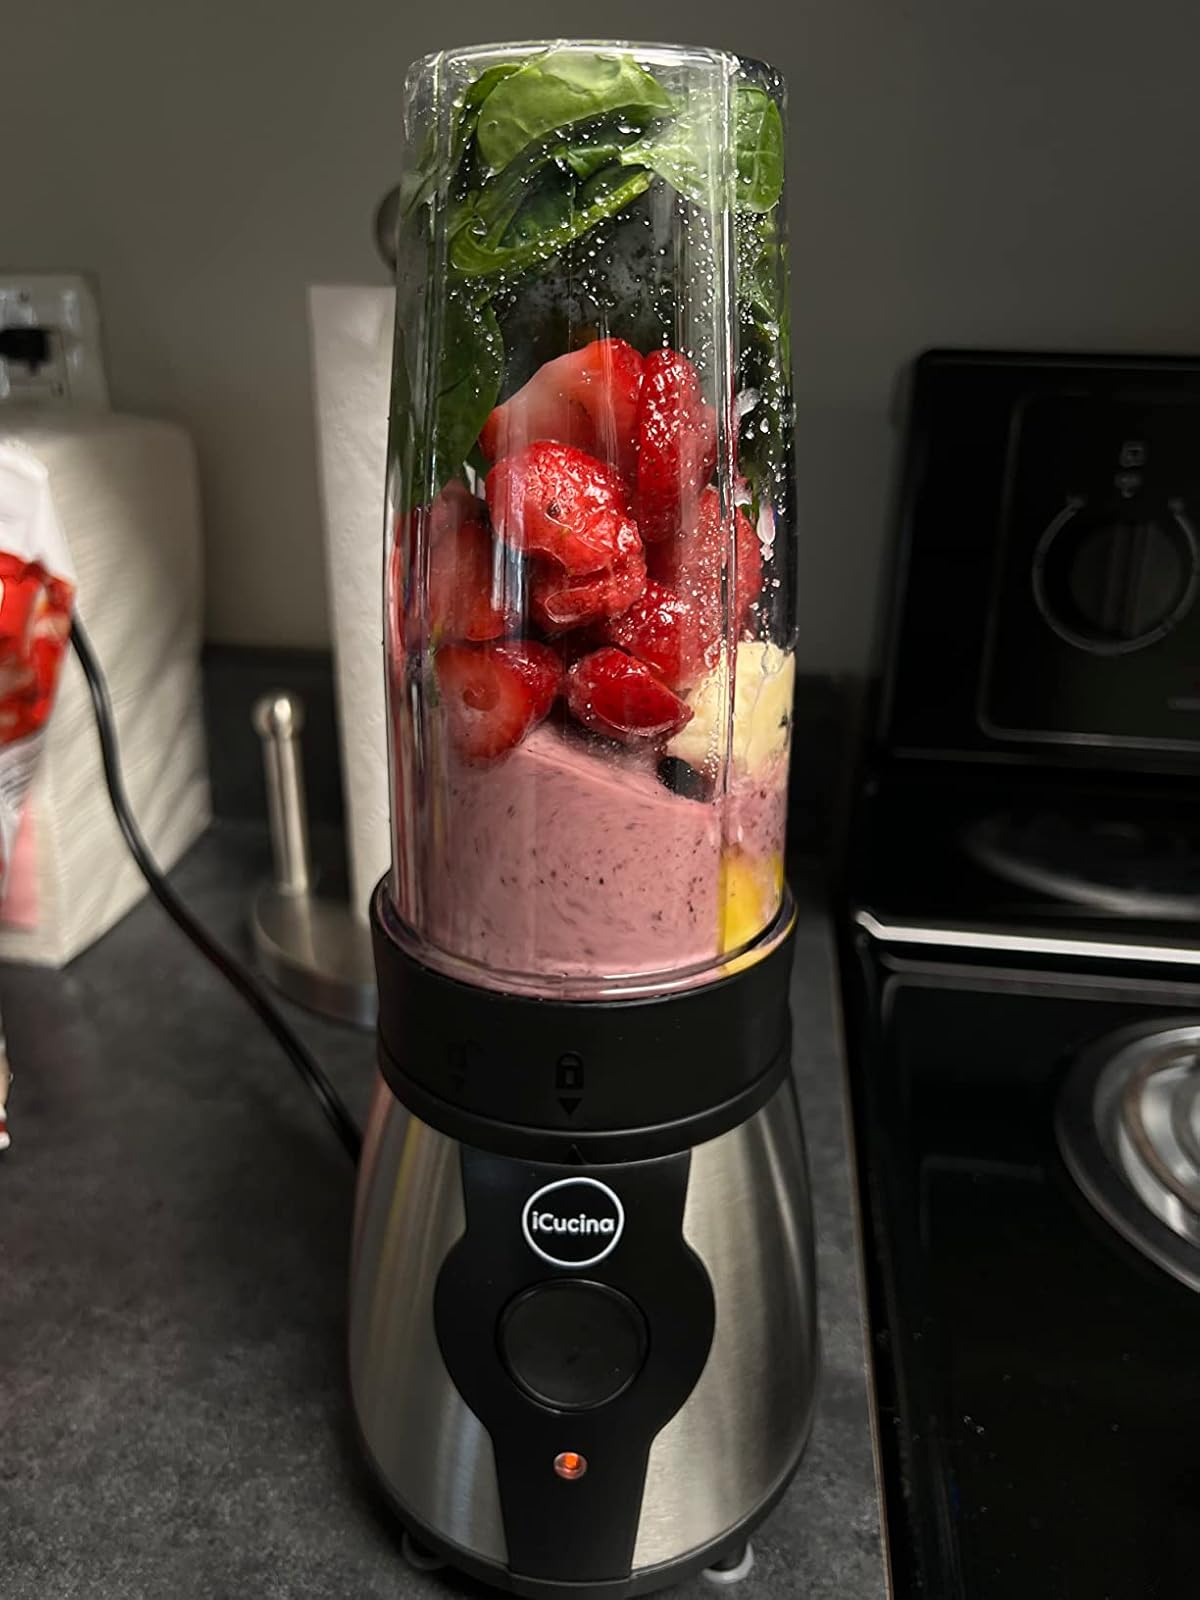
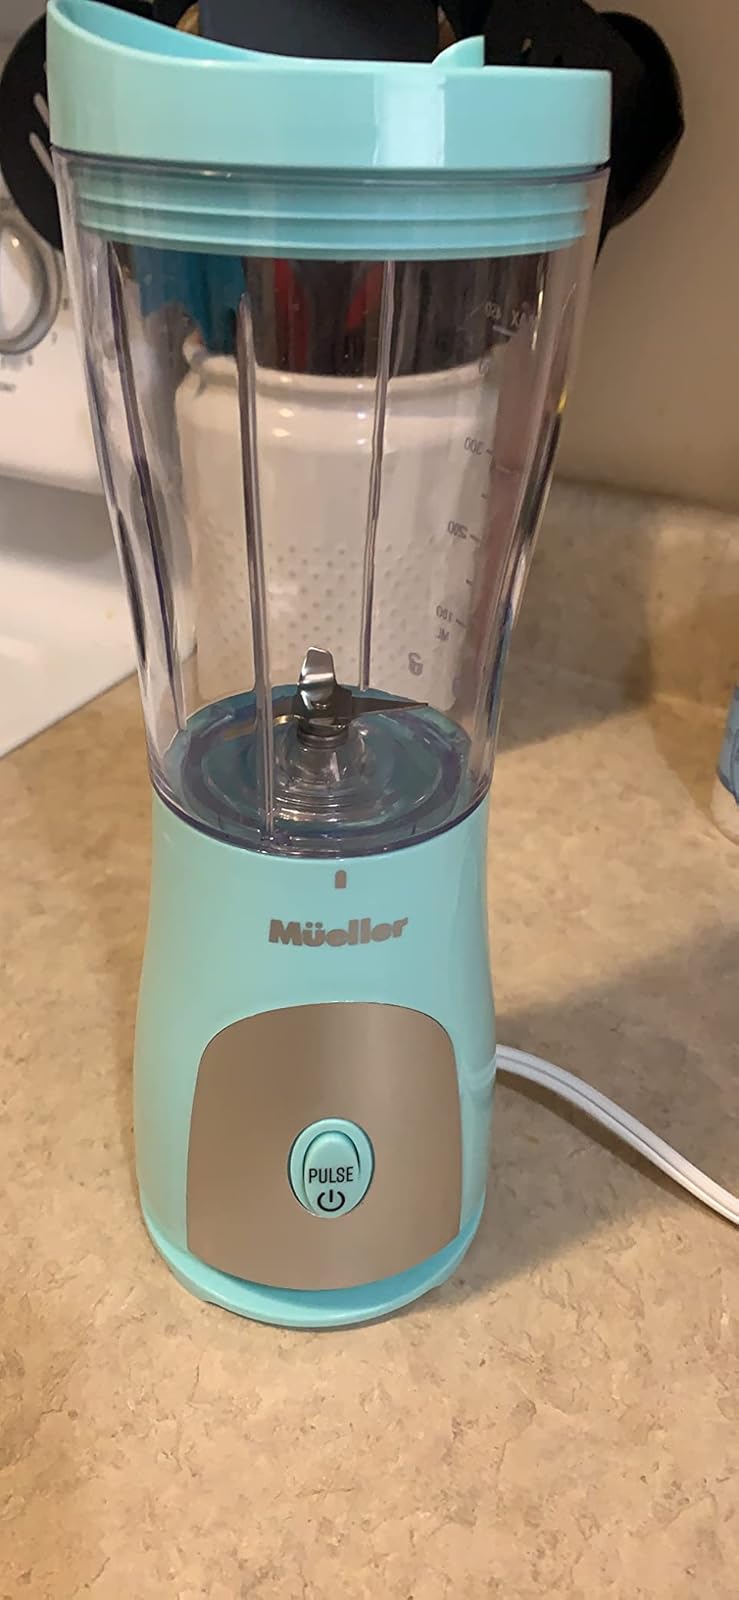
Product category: items_blender
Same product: no